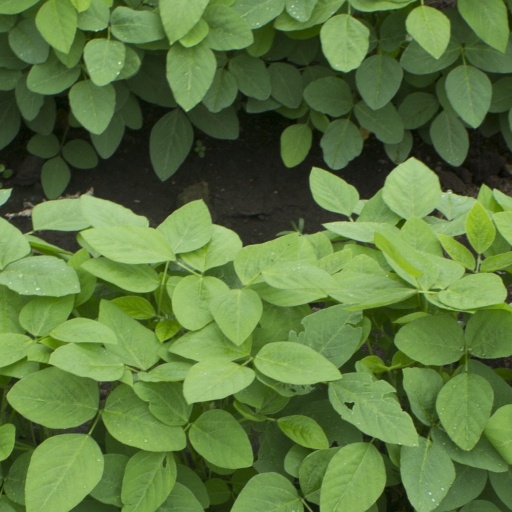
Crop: soybean